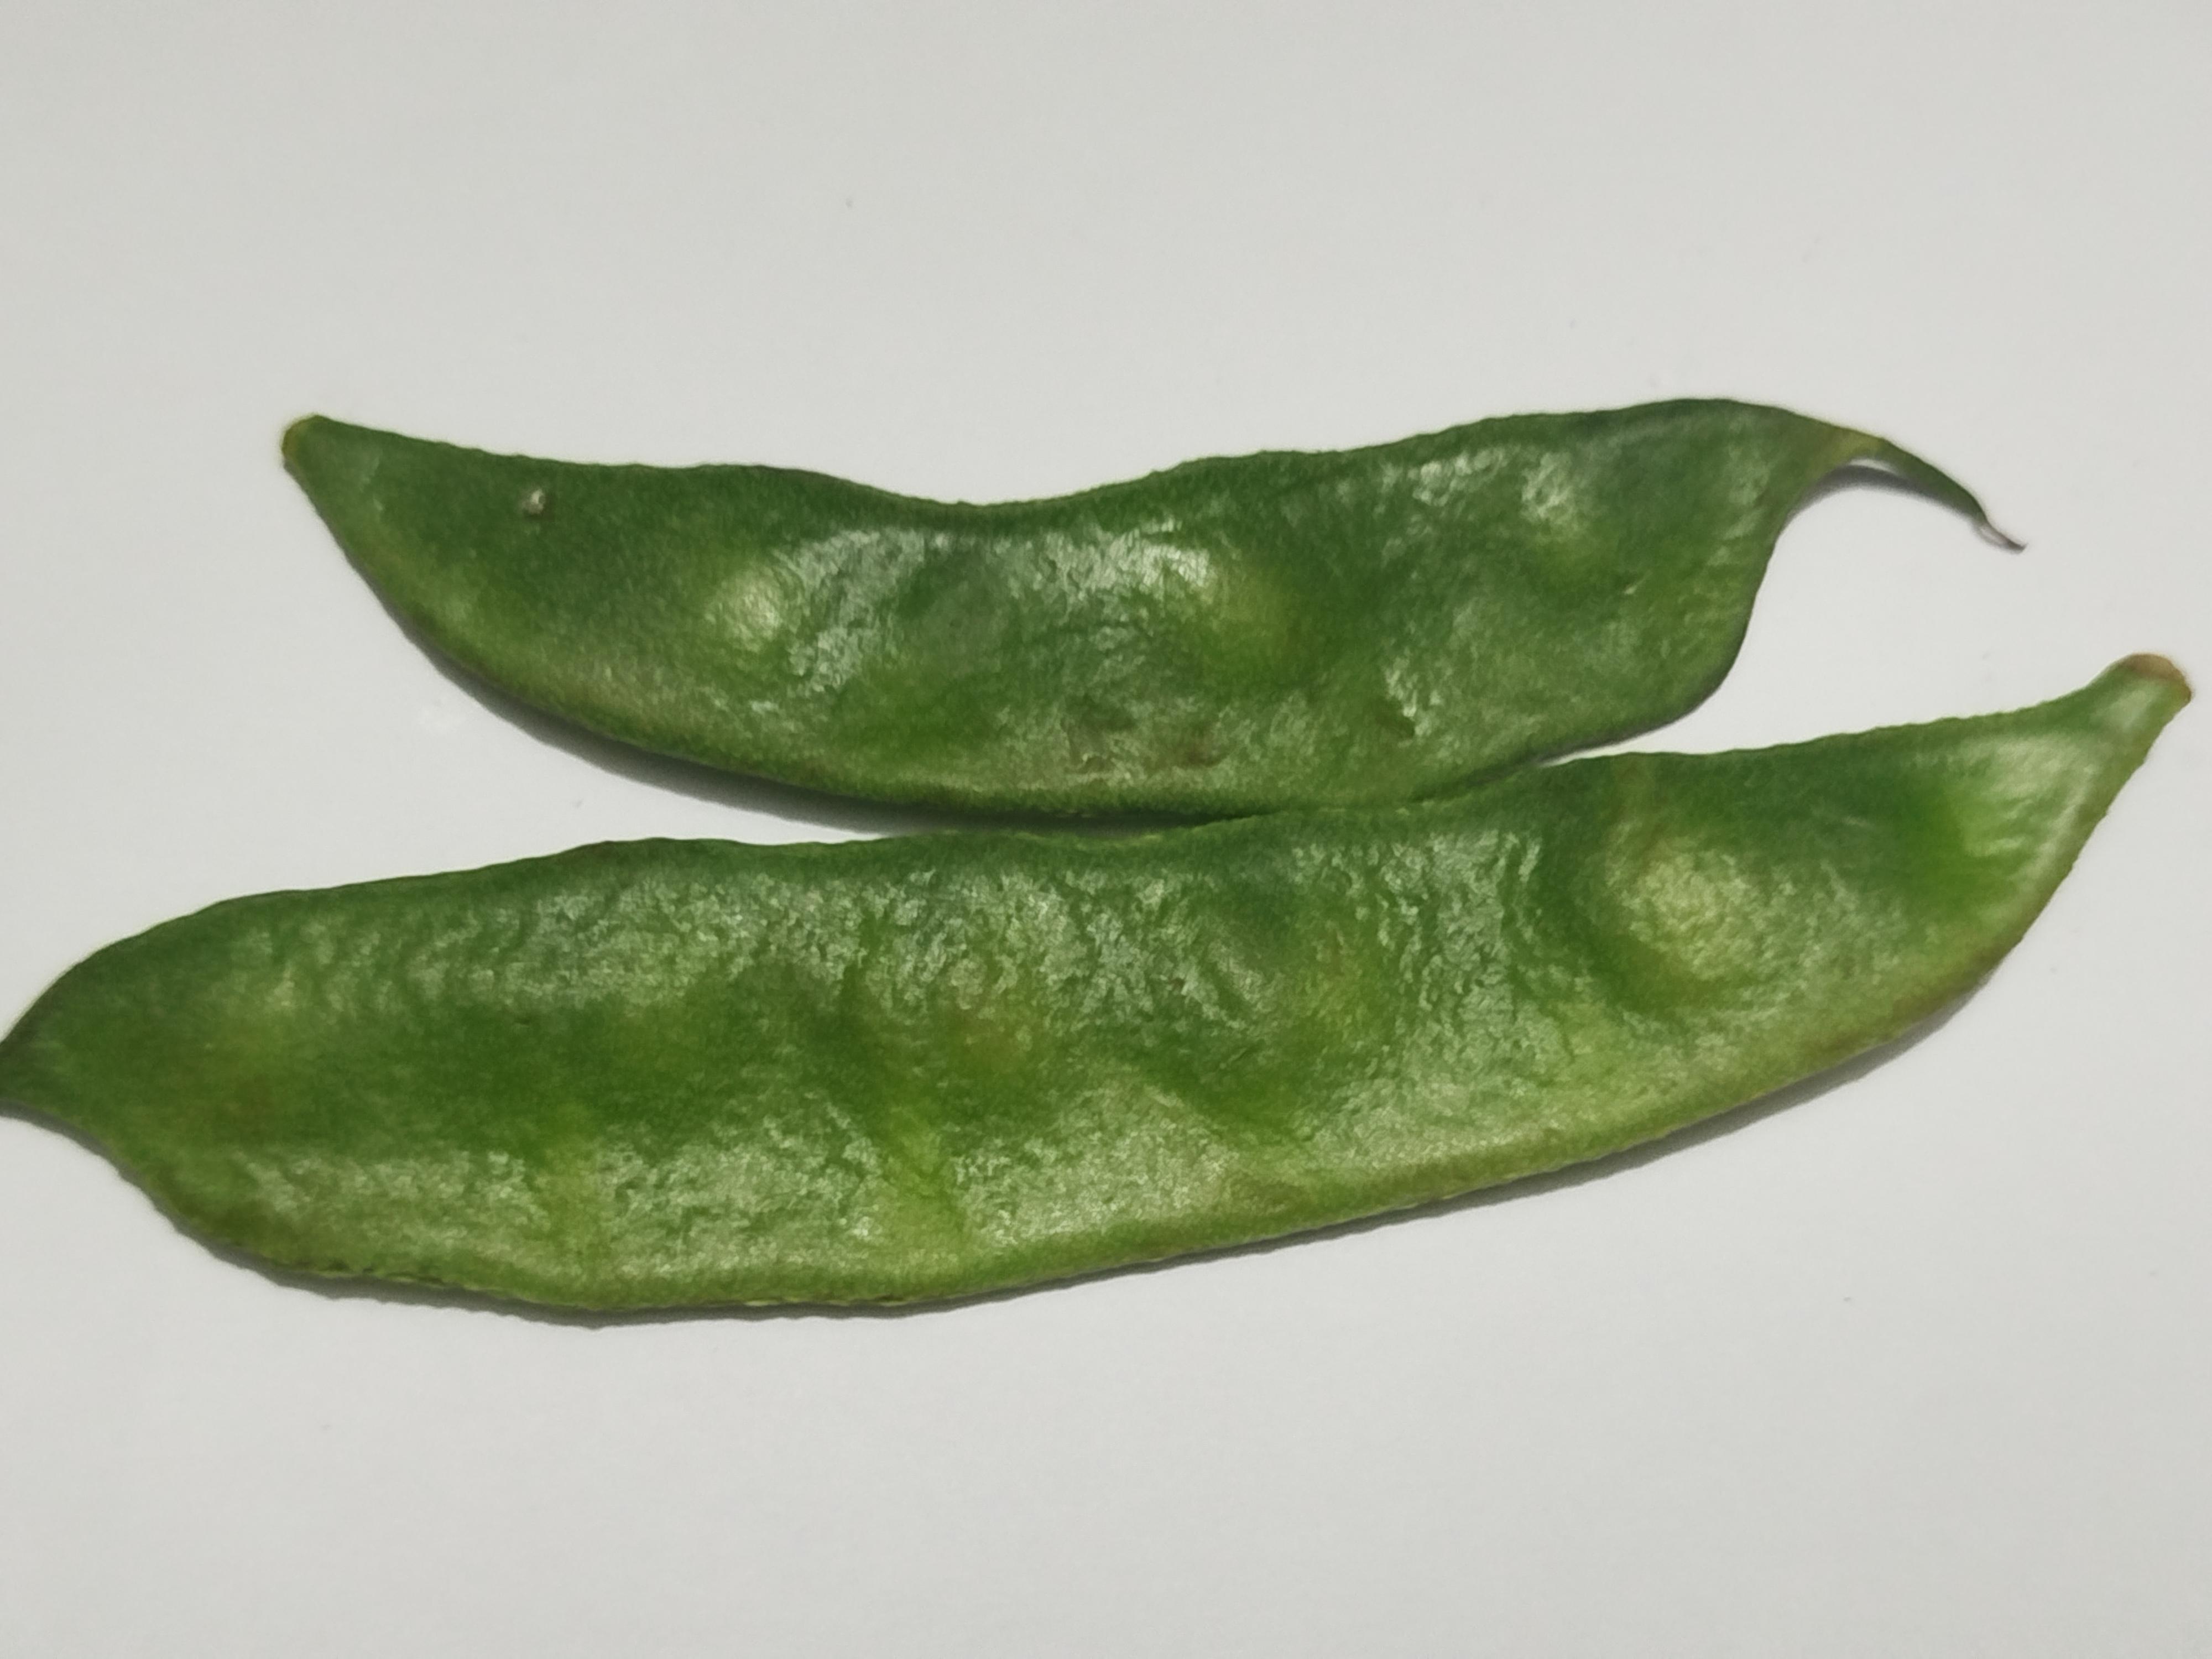
Label: Bean